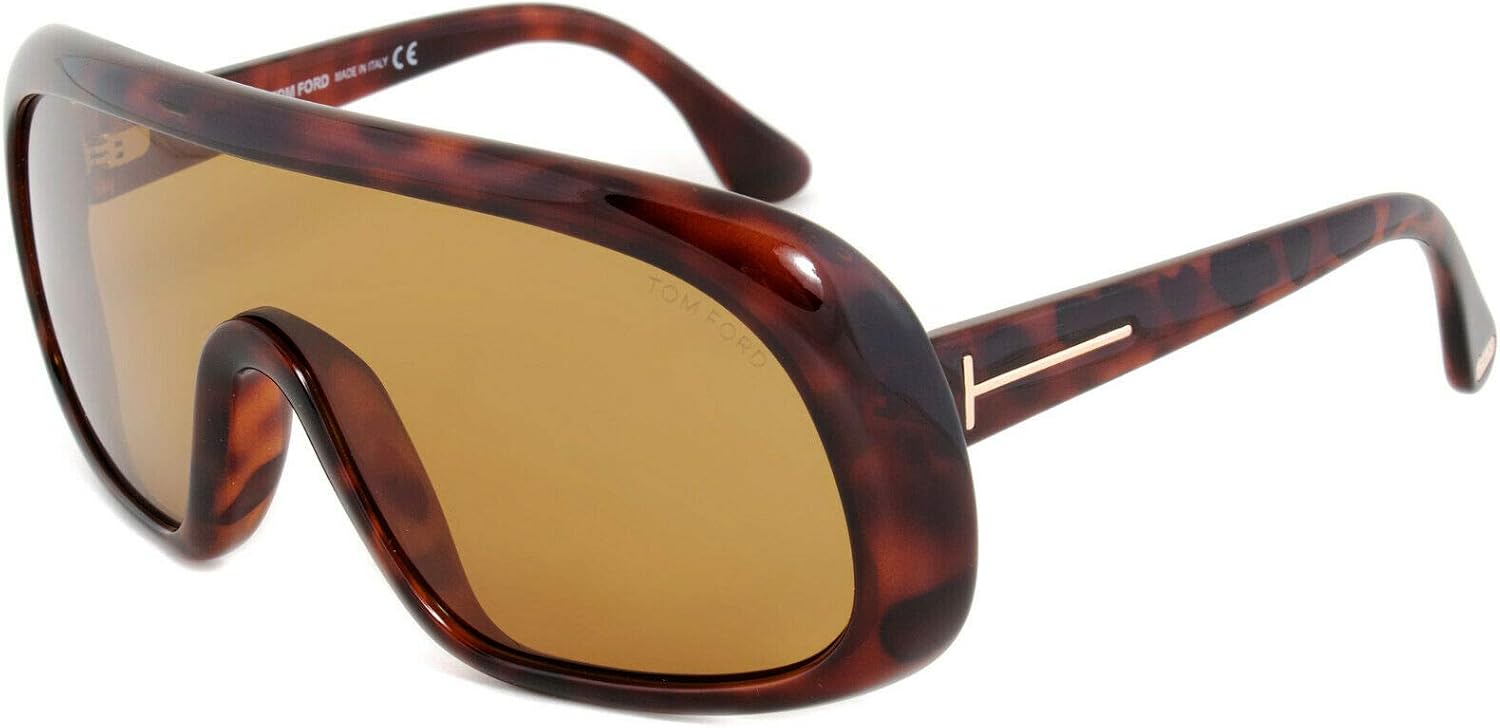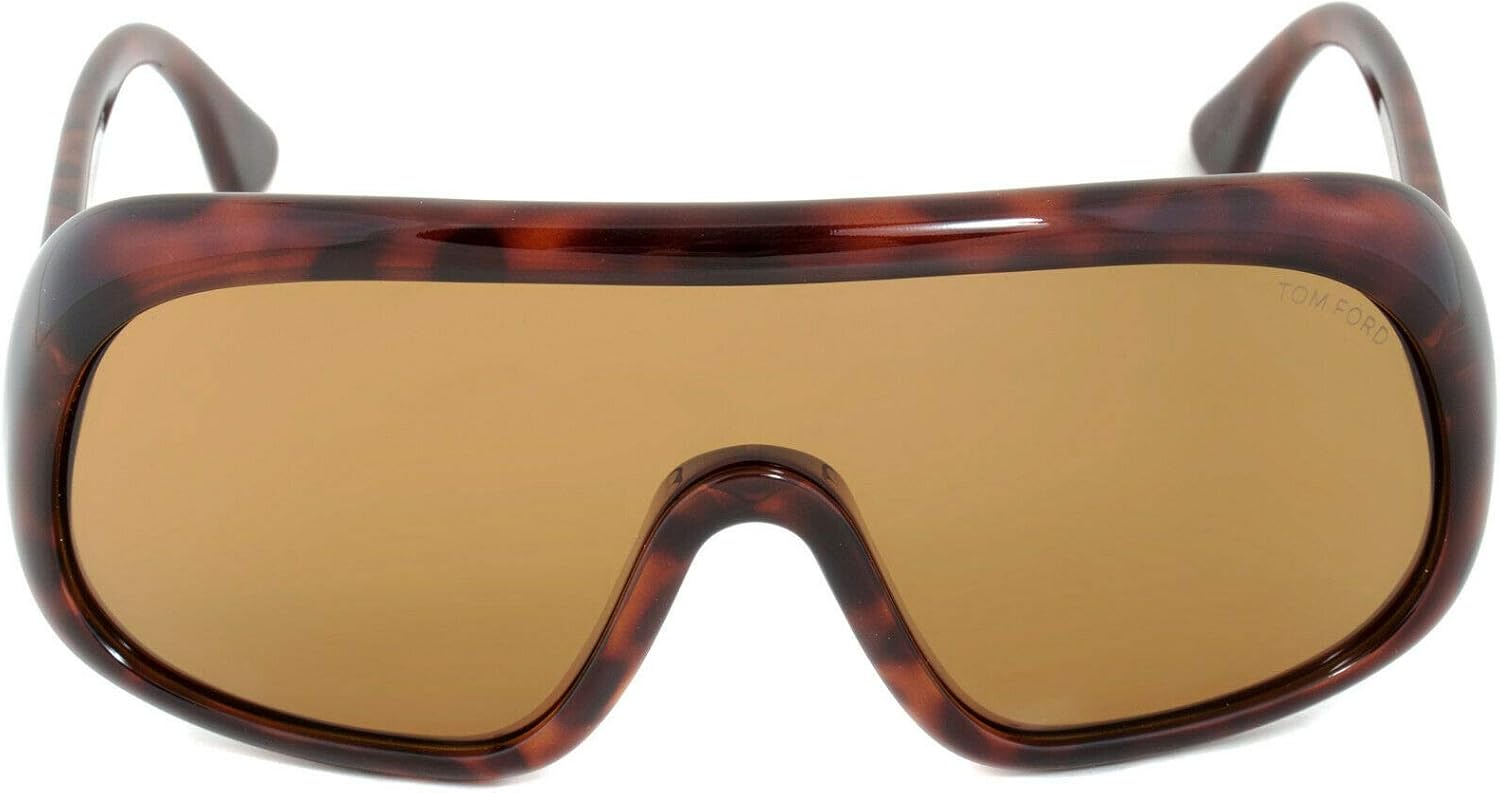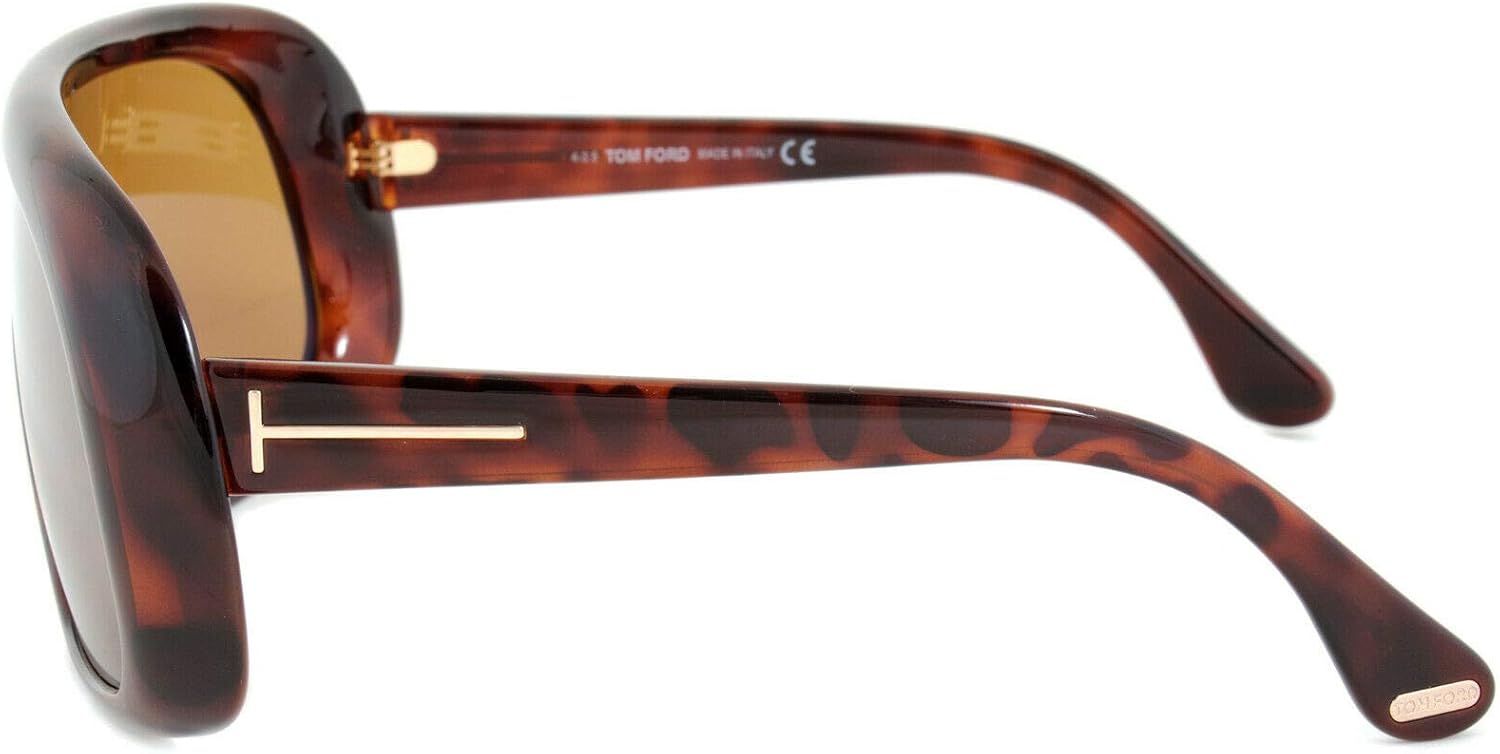
Tom Ford Unisex-Adult Tf471 Sven
Category: AMAZON FASHION
TOM FORD FT0471 - 56E Sunglasses Havana w/ Brown Lens
Features: EyeSize135/ Bridge 0/ Temple 135 | Authentic New/ Authorised Retailers/ Buy With Confidence | Imported/ All Items Come With Original Manufacturer Retail Package.